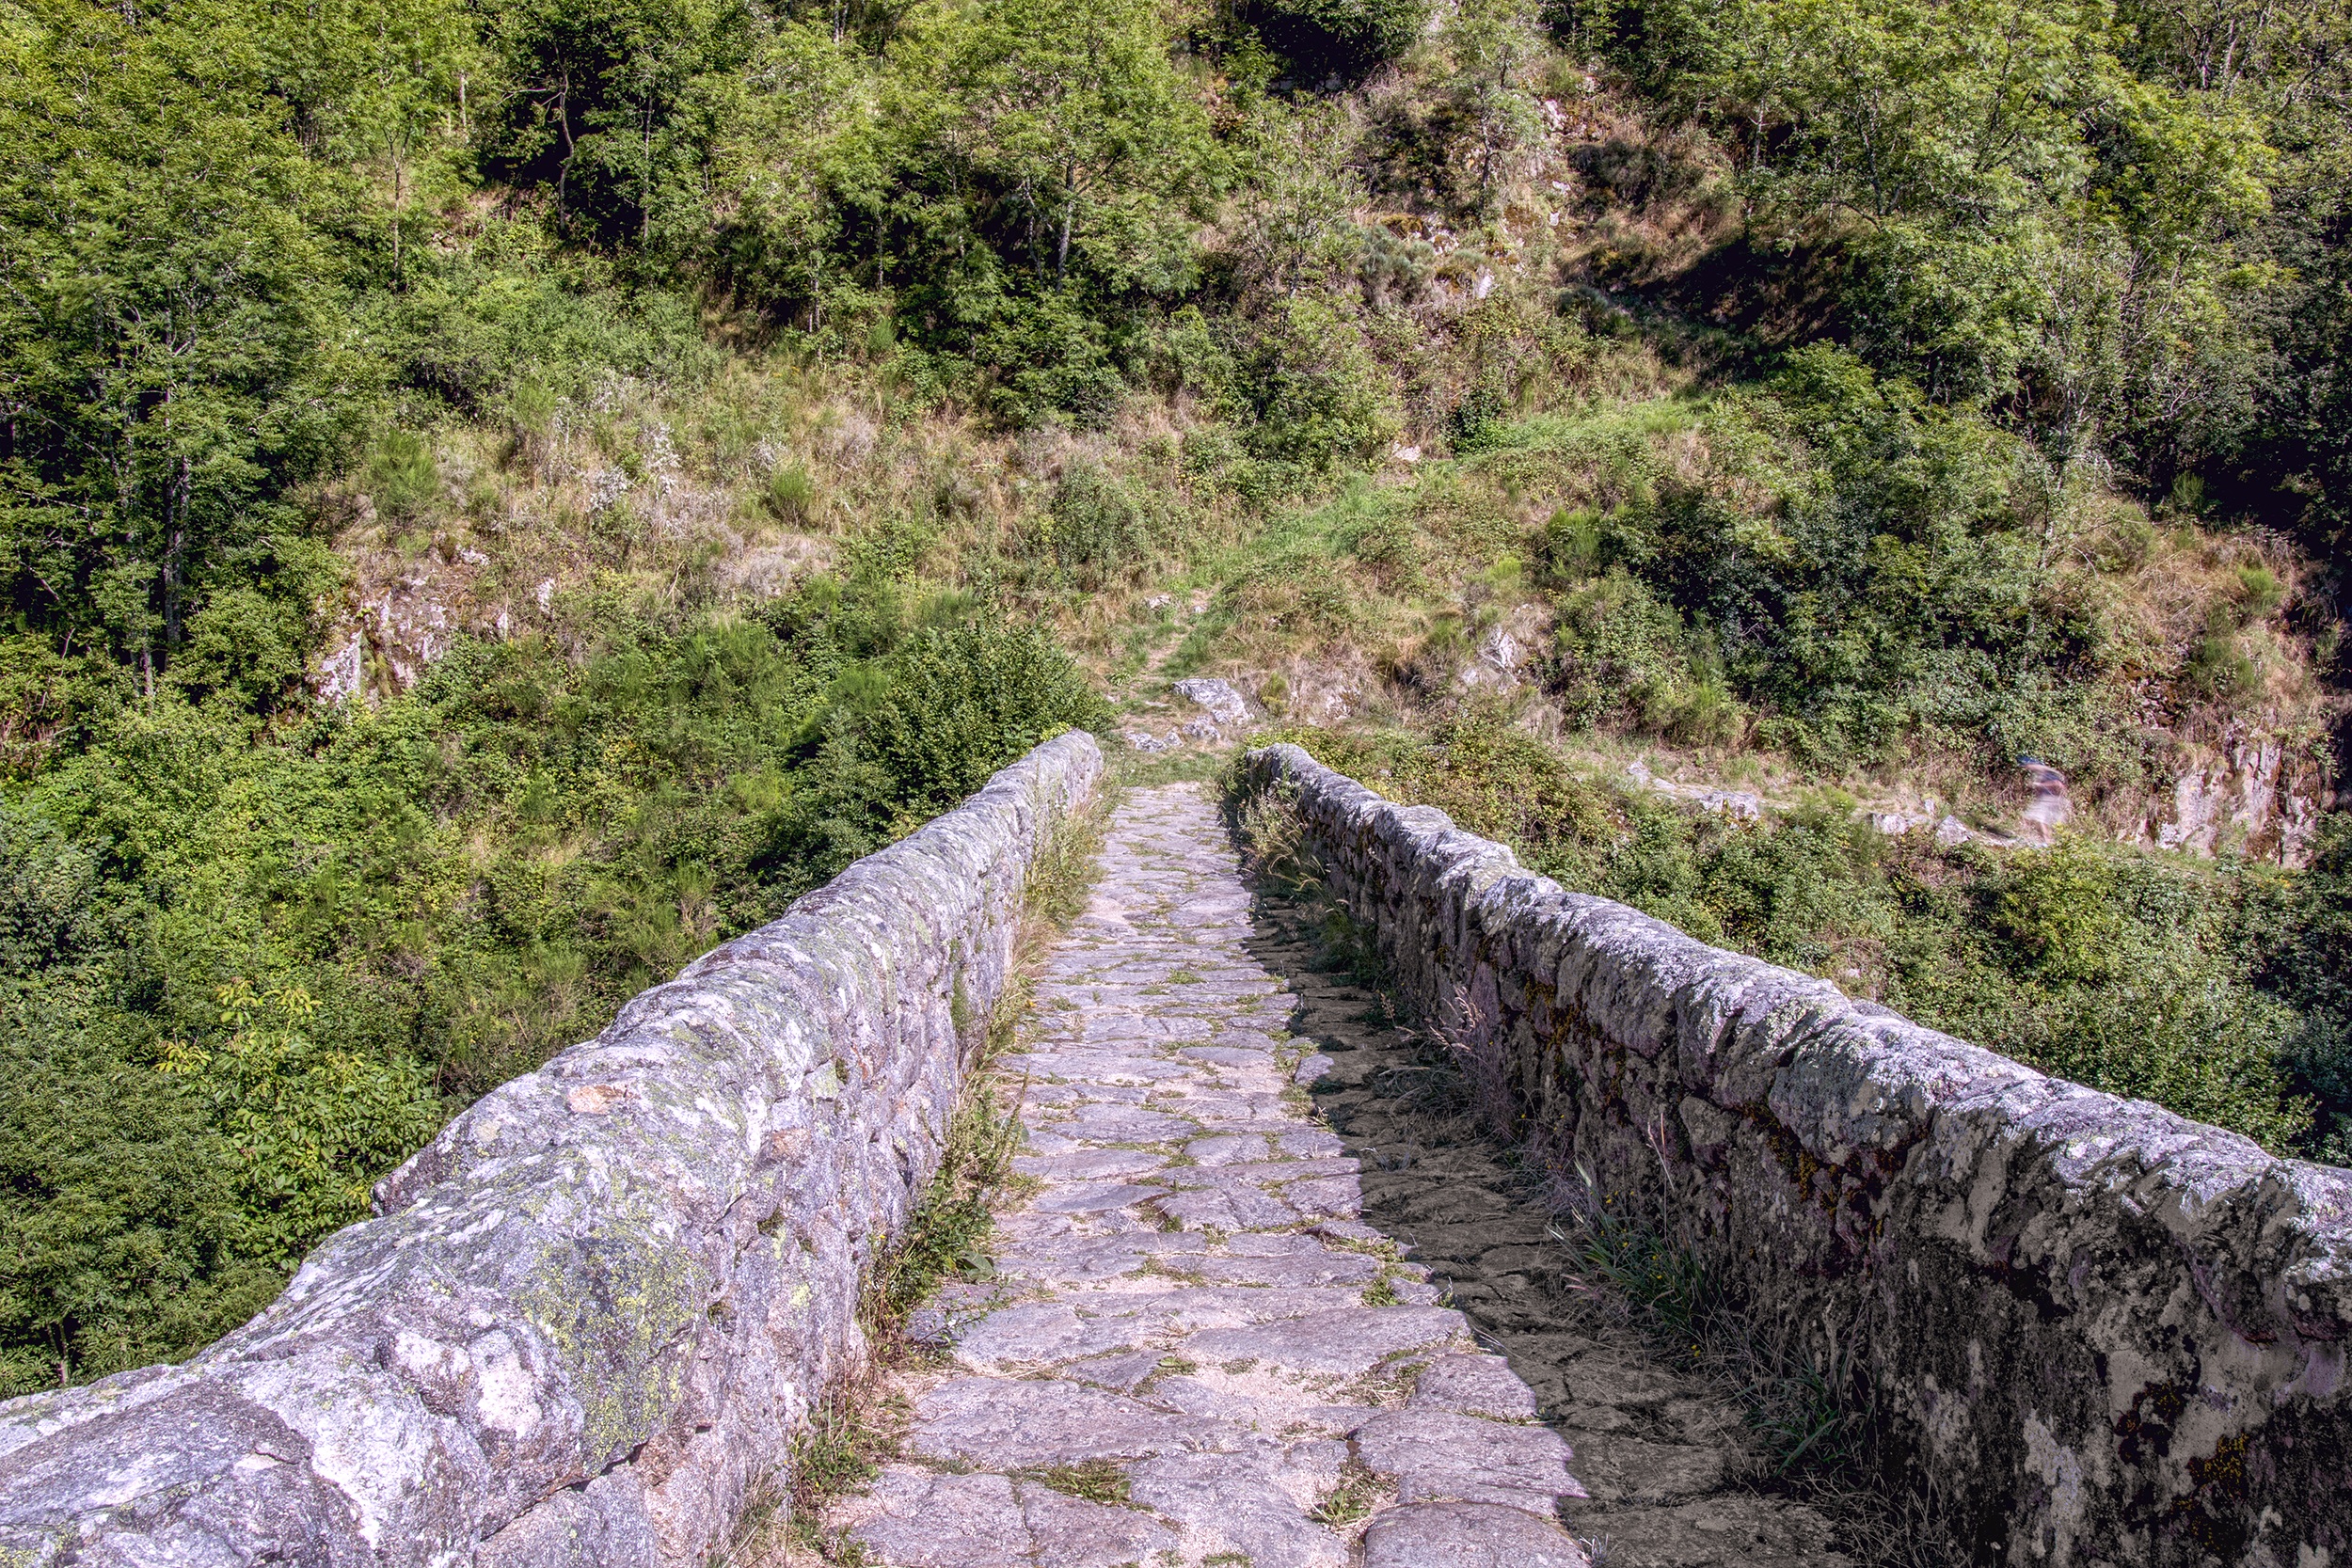
trail, bridge, flower, valley, soil, agriculture, flora, ridge, waterway, auvergne, geology, shrub, devil, retournac, high loire, chalencon, devil's bridge, ancient monument, geological phenomenon